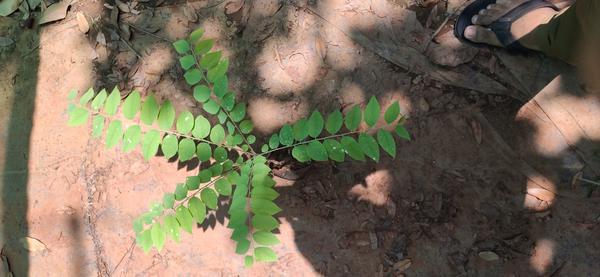
Plant: Amla